Clotilde Cerdà

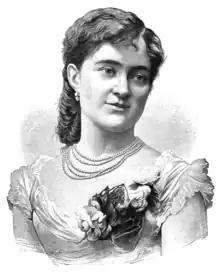
Drawing of Esmeralda Cervantes by Paciano Ross from the magazine "La Ilustración de la Mujer", 1 November 1883.

Clotilde Cerdà Bosch (28 February 186112 April 1926) was a Spanish harpist. She made her solo debut at the Vienna World's Fair when she was eleven, directed by Johann Strauss II. Her performance was praised by Isabel II and Victor Hugo who together coined her stage name, Esmeralda Cervantes. She played in Europe and toured the Americas as a harpist while still a teenager. At a young age, Cerdà embraced abolitionism and took a stance against capital punishment. In Barcelona, she established a short-lived women's educational institution with Dolors Aleu i Riera. She continued to tour as a musician, taught the harp, and established music conservatories. She later worked as a journalist.